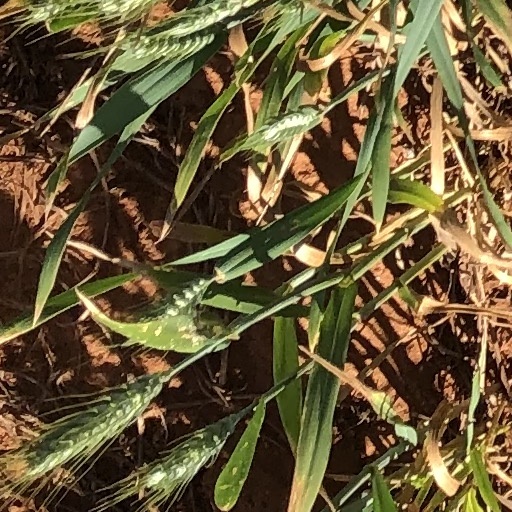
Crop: wheat